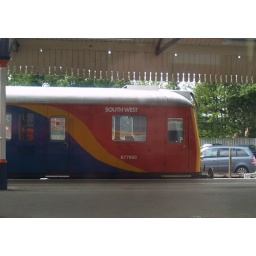
A single coach railcar spotted at Salisbury, and still in service. Taken through the train window.